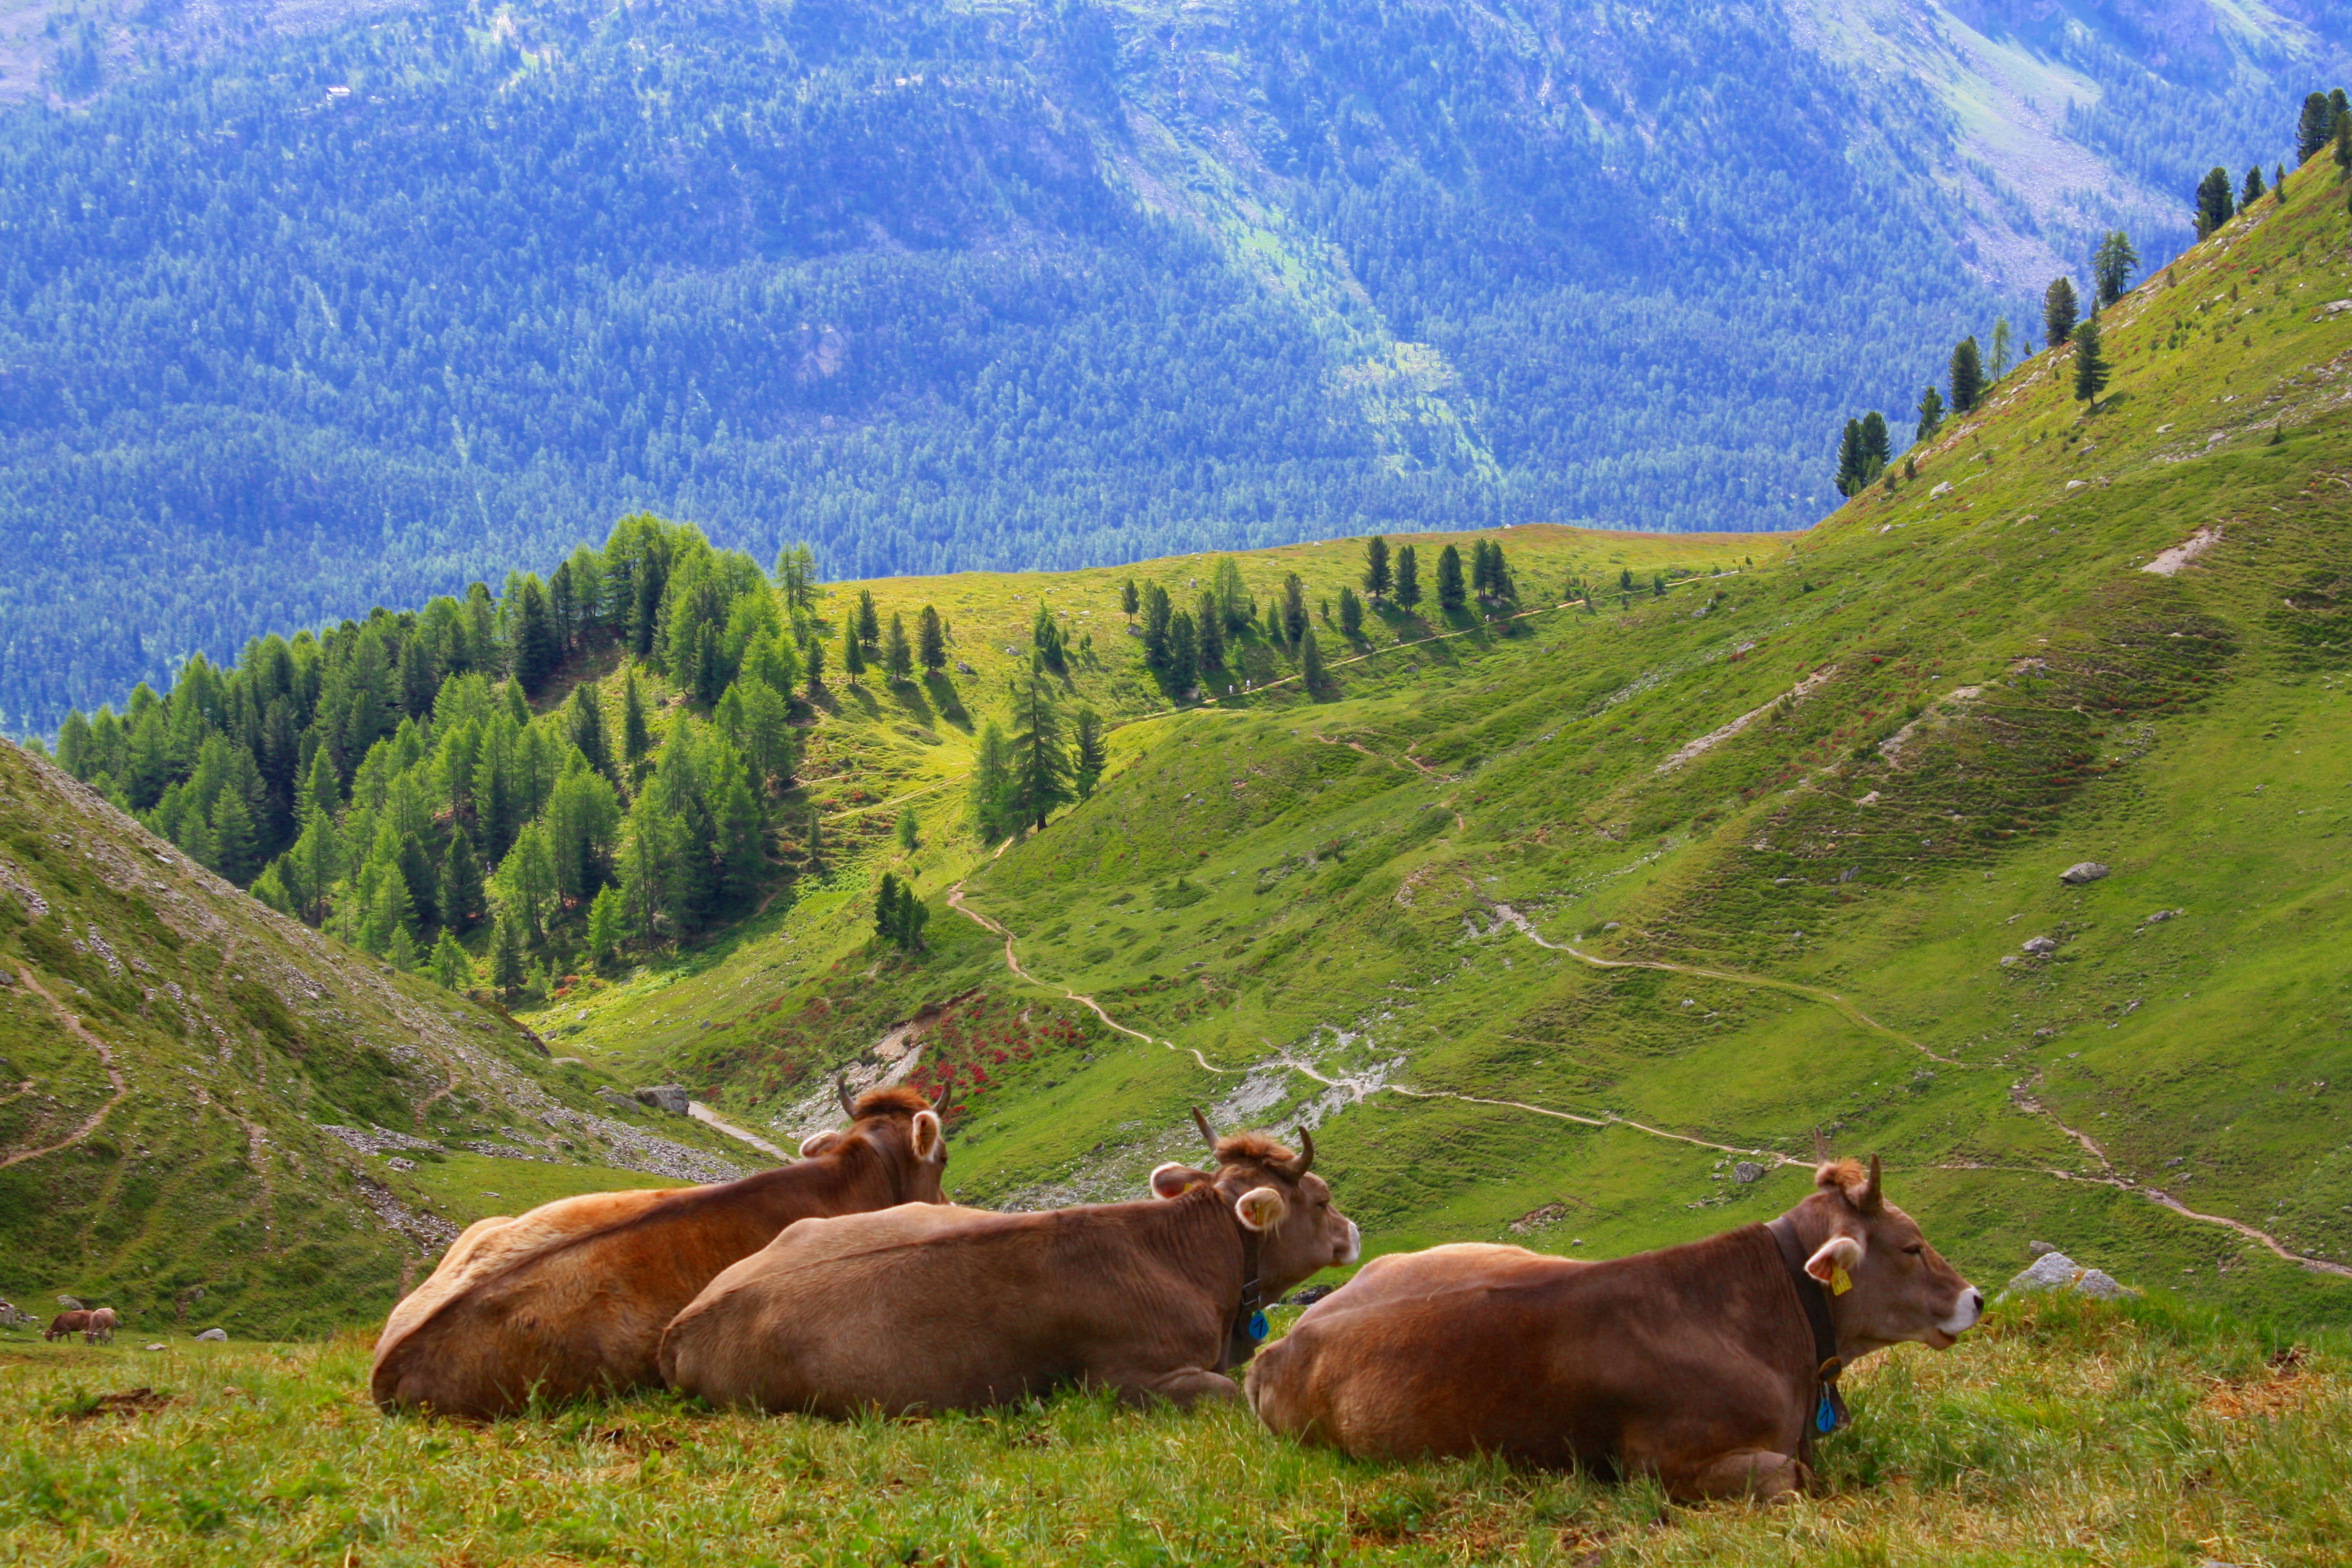
nature, mountain, field, meadow, prairie, mountain range, cow, herd, pasture, grazing, highland, alps, grassland, swiss, plateau, switzerland, cattle like mammal